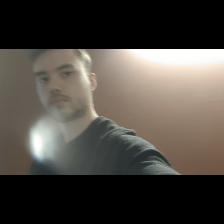
Label: Human